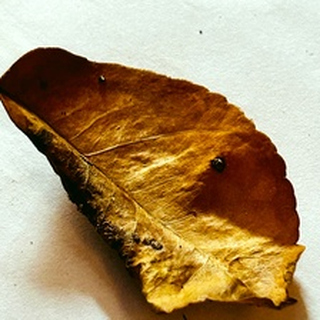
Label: lemon_dry_leaf